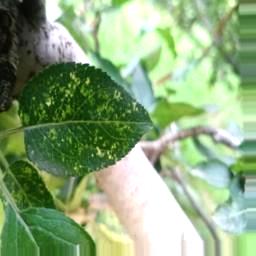
Label: Apple_Mosaic